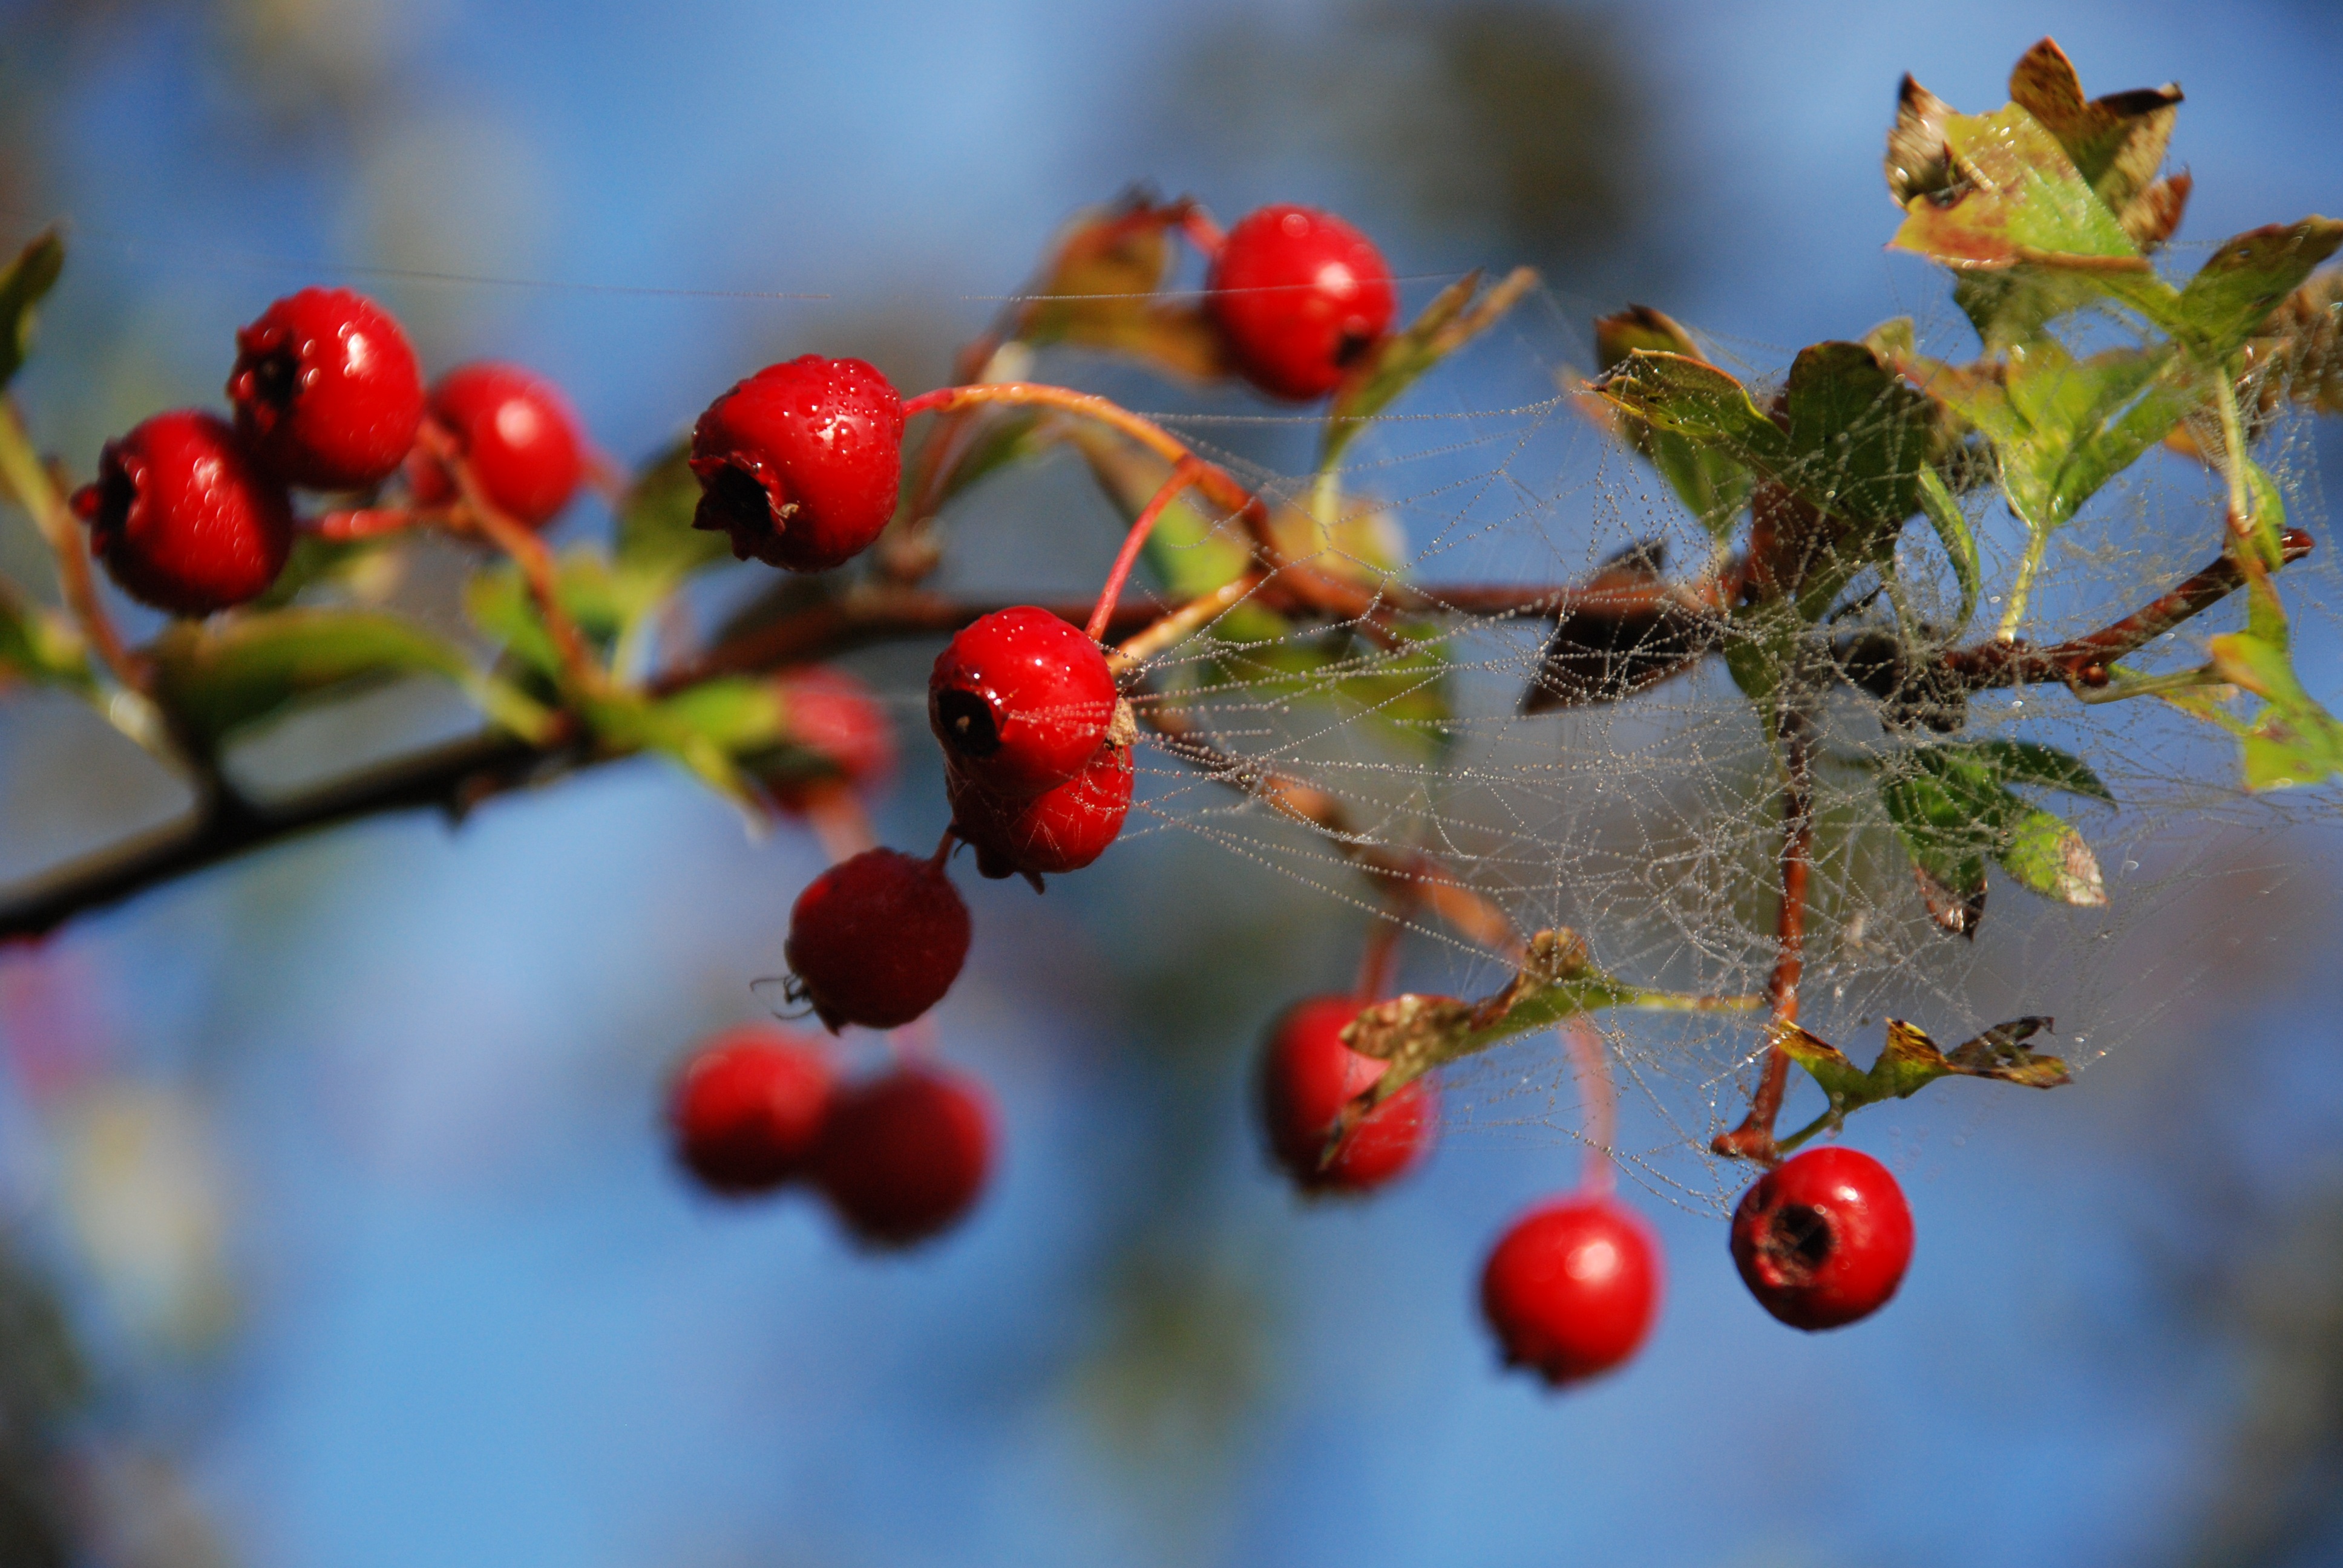
branch, blossom, fruit, berry, ripe, spring, natural, twig, close up, cranberry, cool image, cool photo, cherry, hawthorn, rose hip, macro photography, chinese hawthorn, buffaloberries, silver buffaloberry